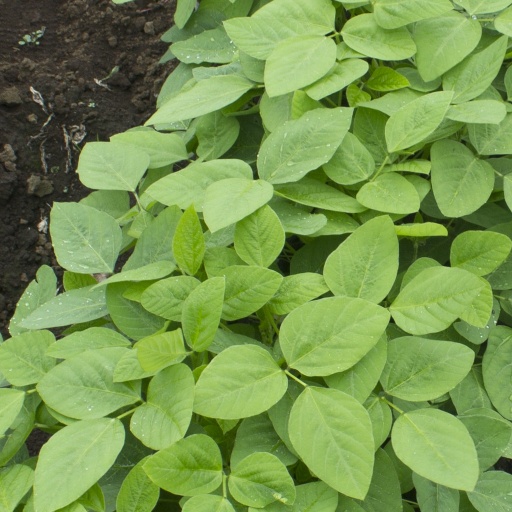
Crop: soybean